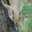
Label: squirrel